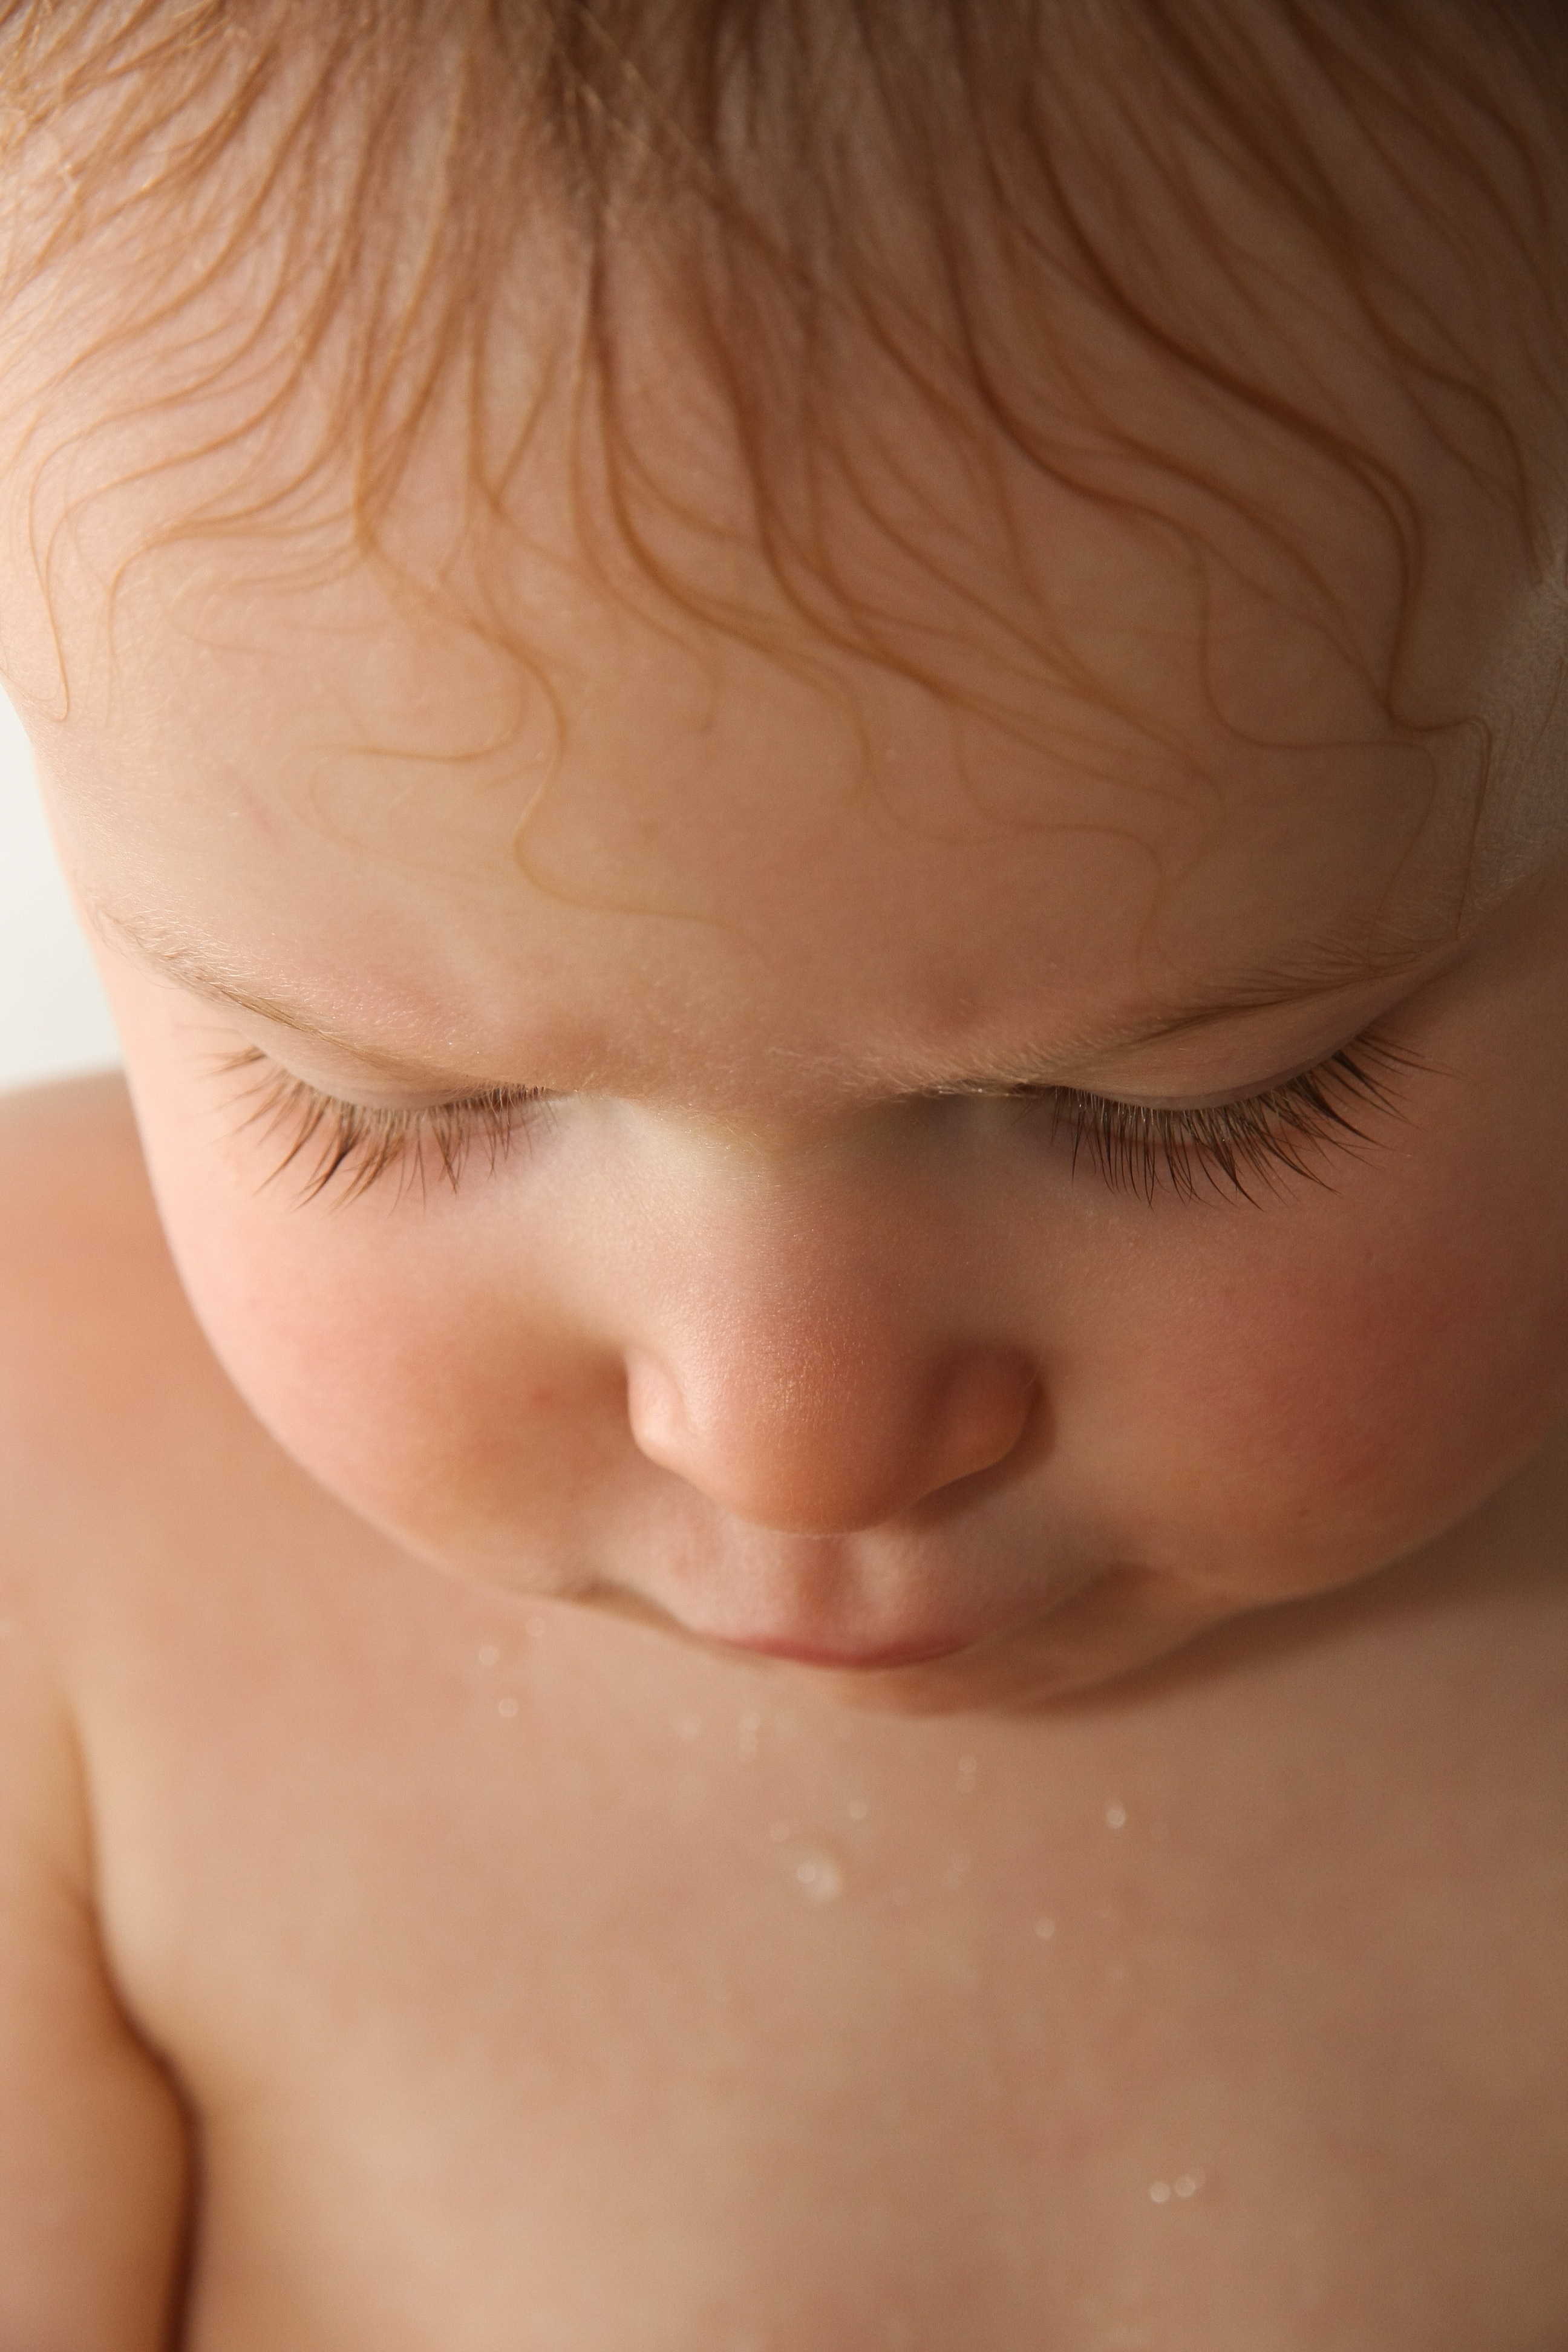
hand, sweet, boy, portrait, child, baby, lip, eyebrow, mouth, chest, eyelash, close up, human body, face, nose, cheek, neck, infant, eye, head, skin, beauty, blond, organ, abdomen, forehead, little boy, sense, chin